Kinneil House

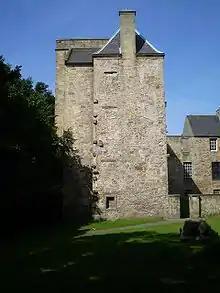
South facade of Kinneil House

Parts of an older castle, which replaced the castle at the Snab may be incorporated in the present building. James Hamilton, 1st Earl of Arran died at Kinneil in 1529, but wished to be buried at Hamilton. The presence of the former parish church close to the west of the palace across a narrow ravine suggests the early use of the site. The church is now a roofless ruin. The west gable survives. One of its bells is preserved in the nearby Kinneil Museum and has an inscription "EN KATHARINA VOCOR UT PER ME VIRGINIS ALME", which may be translated as "I AM CALLED KATHARINE, AND THROUGH ME, OF THE VIRGIN MARY, ARE". A large stone cross from the church is kept with the palace.